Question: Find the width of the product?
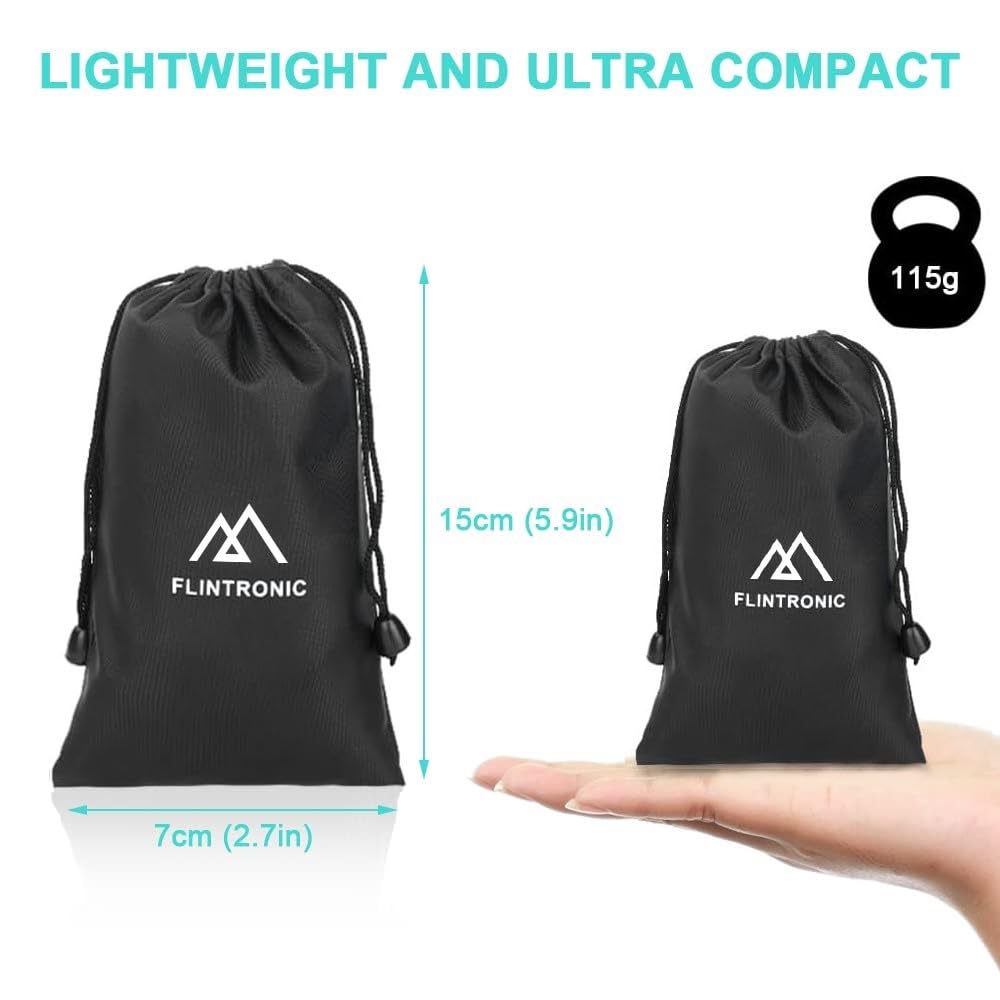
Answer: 2.7 inch